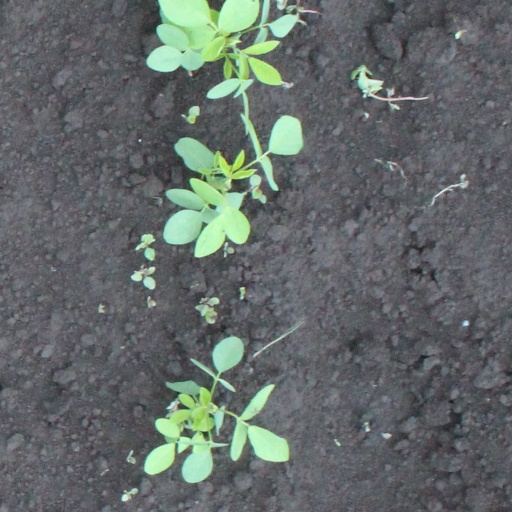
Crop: soybean